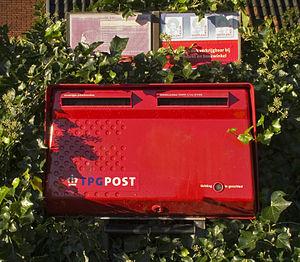
Une boîte aux lettres ou boîte à lettres, aussi orthographié boite, est un petit conteneur destiné à recevoir du courrier :